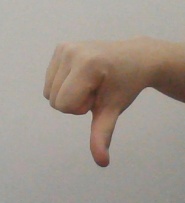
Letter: waw